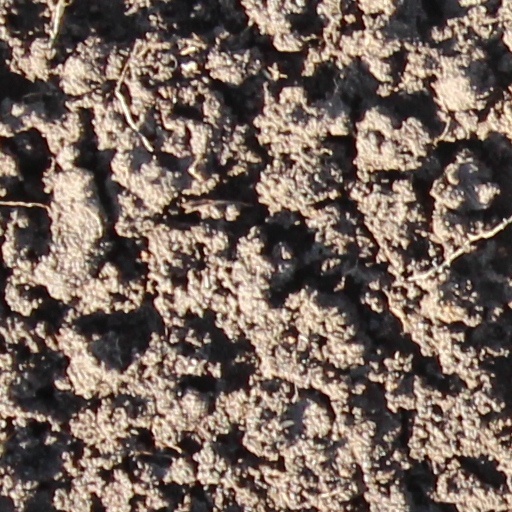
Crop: wheat